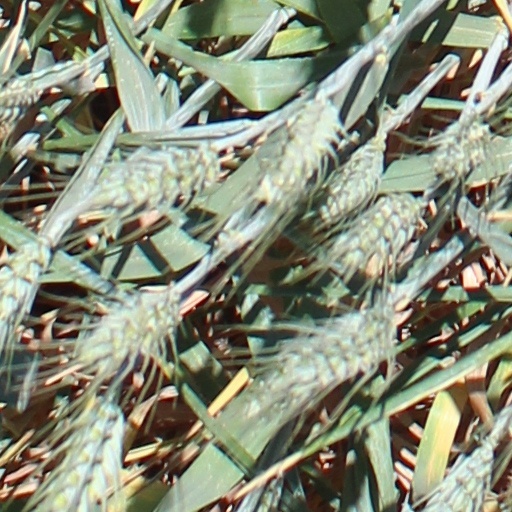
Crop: wheat